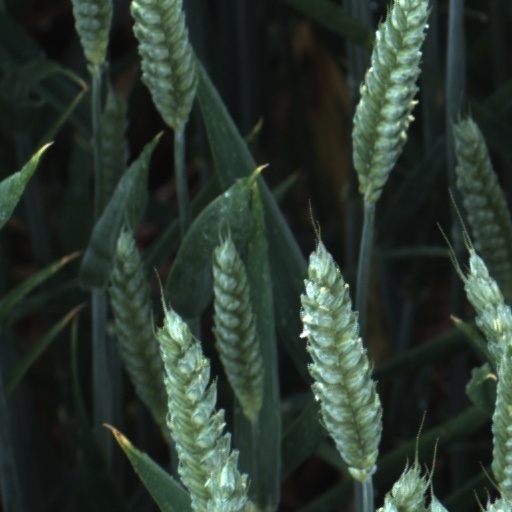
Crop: wheat